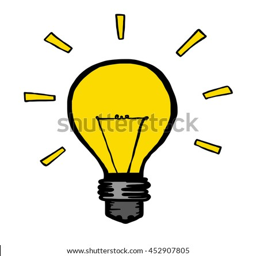
illustration of a yellow lightbulb